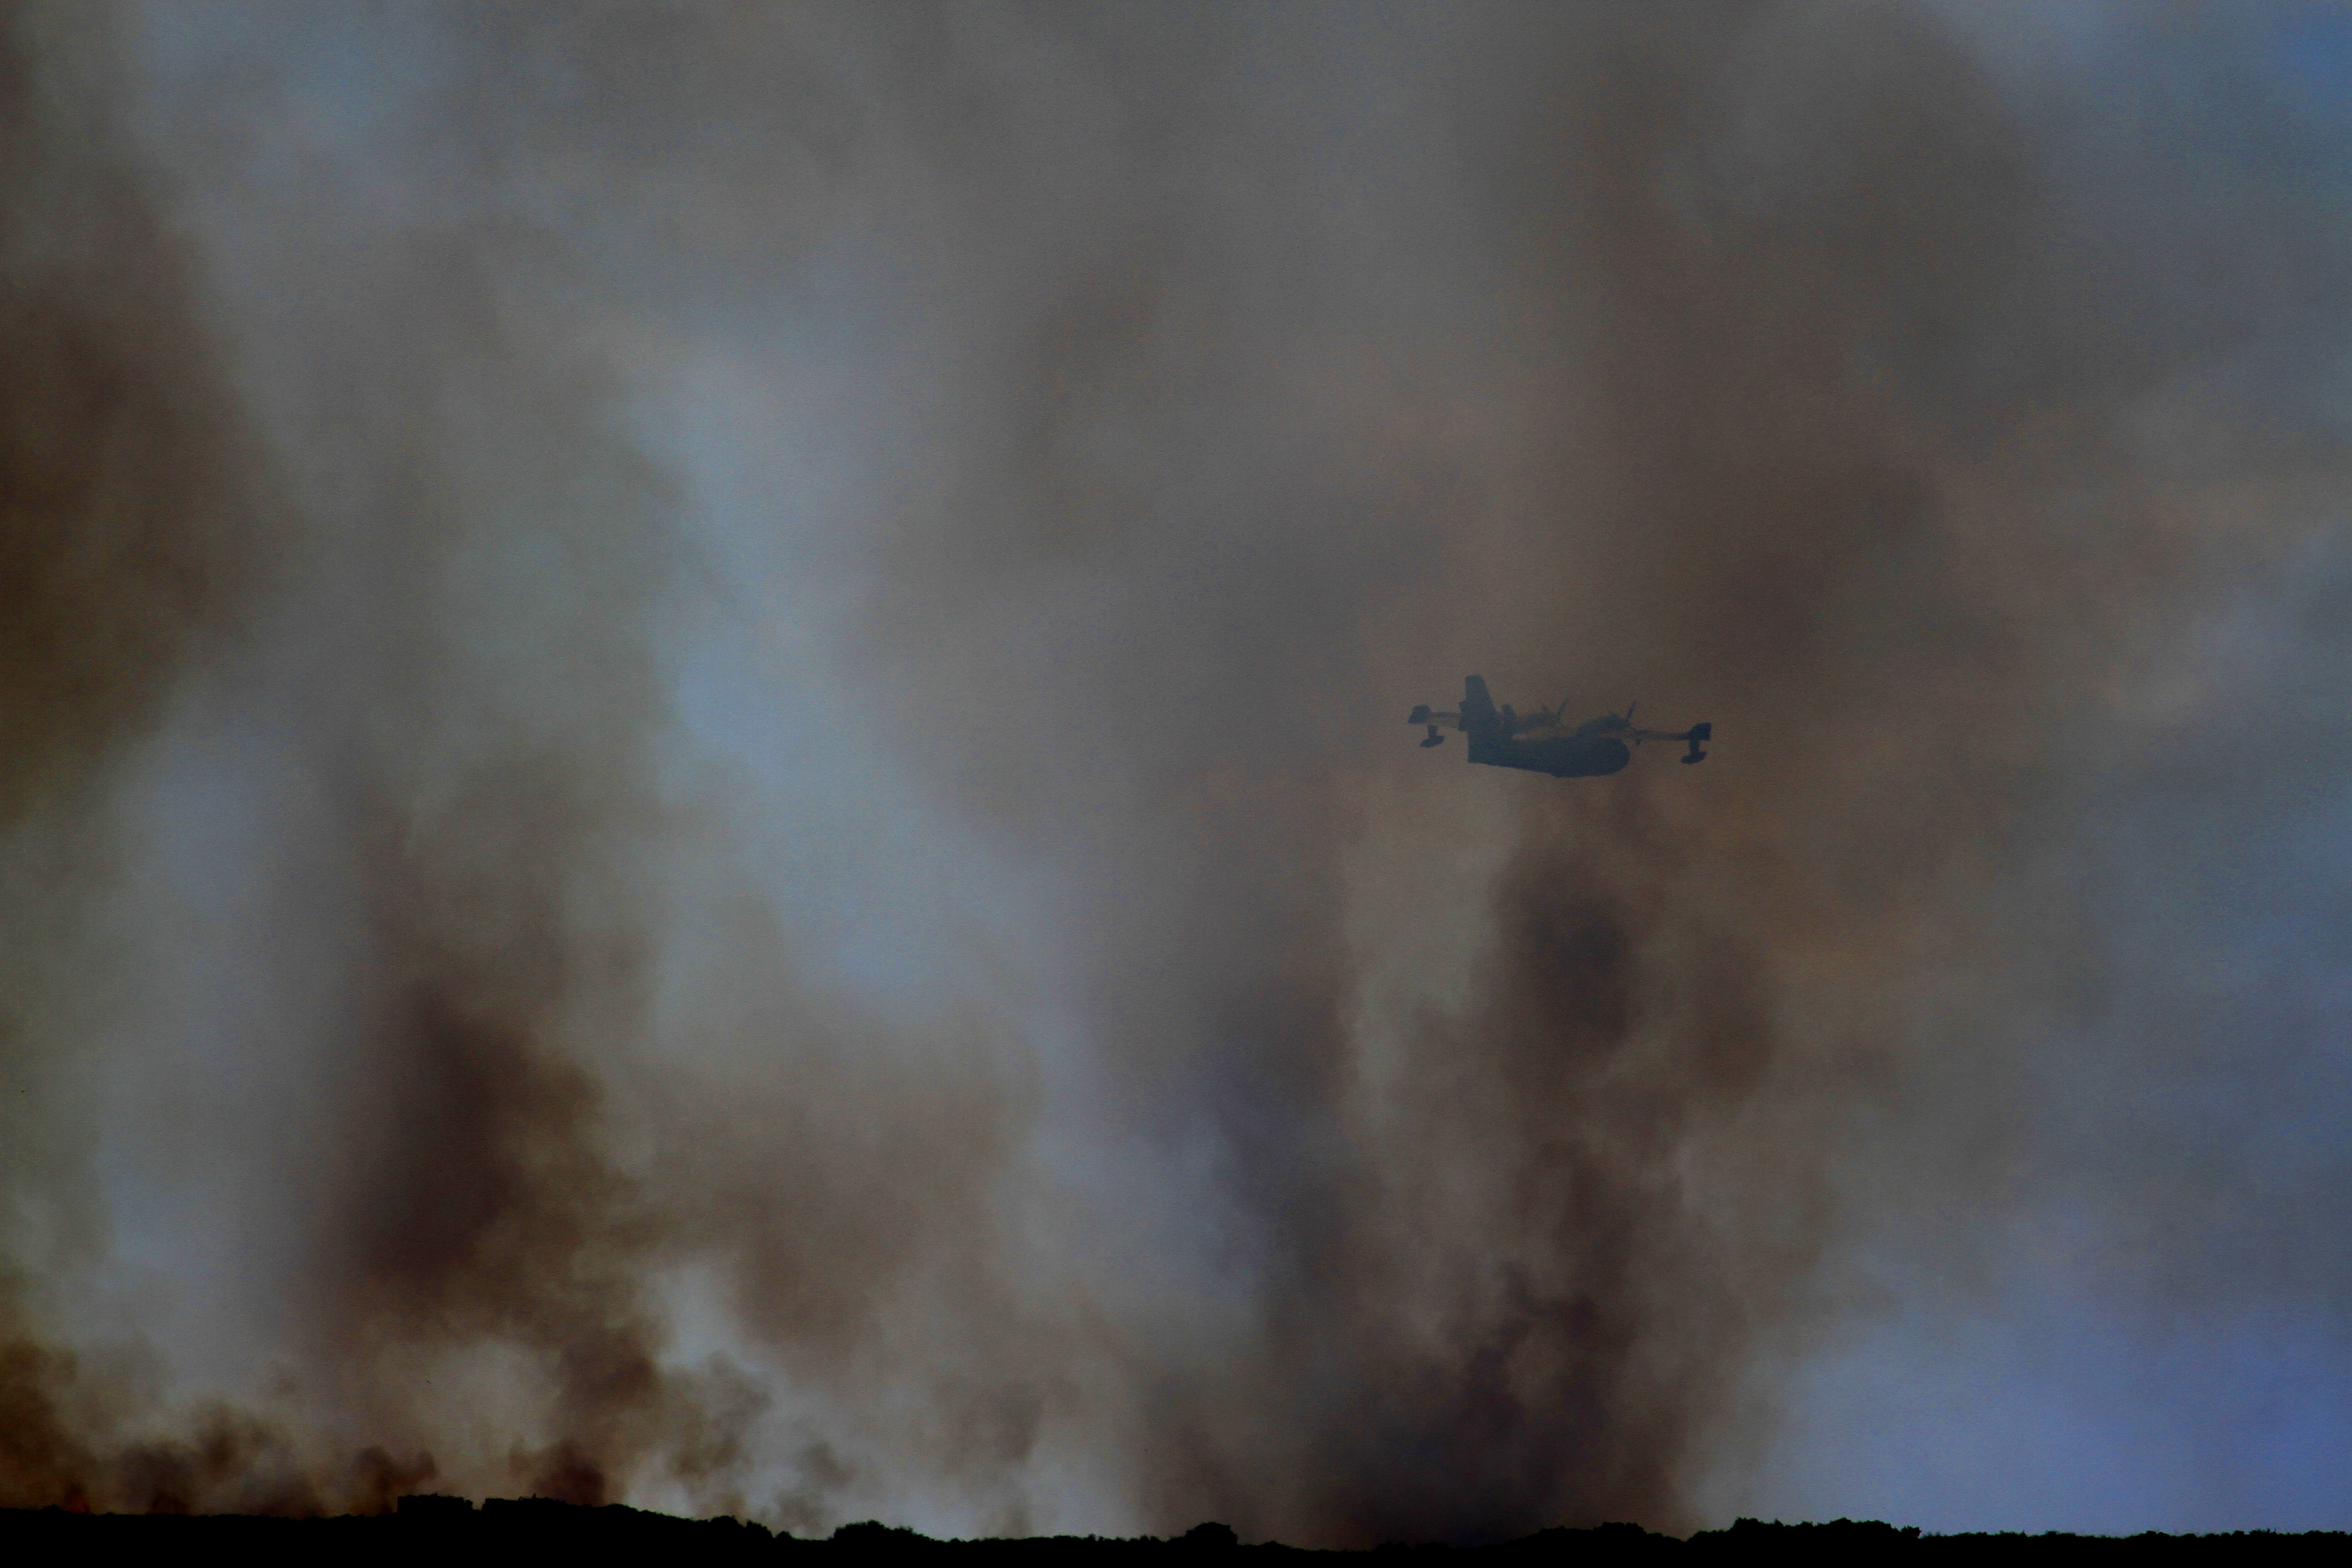
cloud, atmosphere, fire, disaster, wildfire, canadair, clape, atmosphere of earth